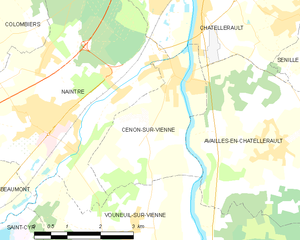
Carte des communes françaises Cenon-sur-Vienne